Barzun, Pyrénées-Atlantiques

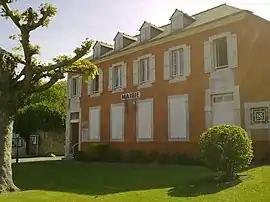
The Town hall

Barzun is a commune in the Pyrénées-Atlantiques department in the Nouvelle-Aquitaine region of south-western France.